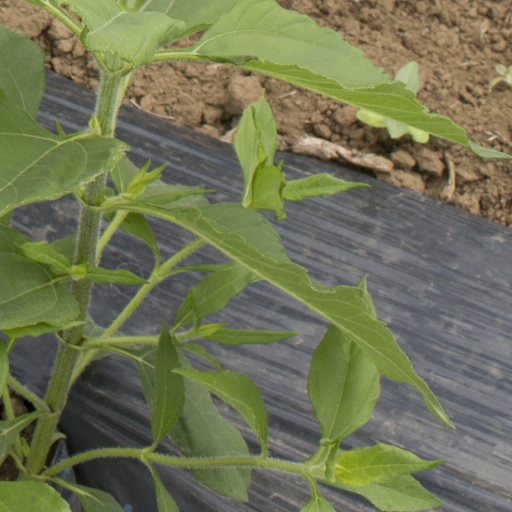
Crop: Jerusalem artichoke